Benvenuto di Giovanni

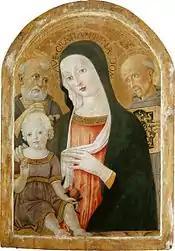

Unlike many of Benvenuto's works, this one in particular has consistently been attributed to him without any confusion. Nevertheless, its date is still unclear. In most paintings of this theme, Madonna's child is held in her arms, but Benvenuto depicts him seated in front of her. The child is holding a pomegranate that is representative of both the Church and the blood of Christ. The choice to not place the child in Madonna's arms as well as the inclusion of the pomegranate are both artistic decisions that don't appear in Italian paintings until significantly after 1470, thus, the painting's date has been approximated as c. 1480/1485.